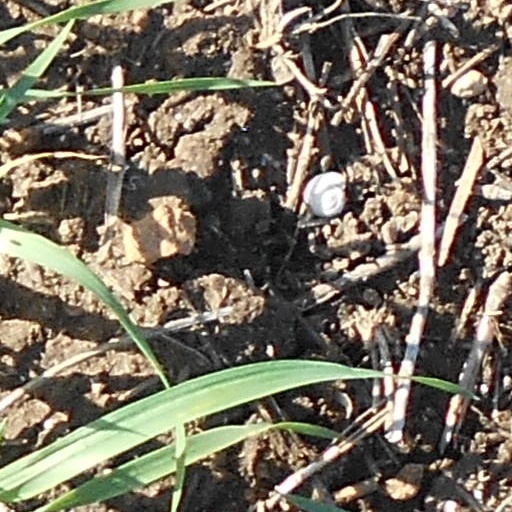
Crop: wheat